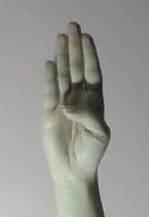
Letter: kaaf